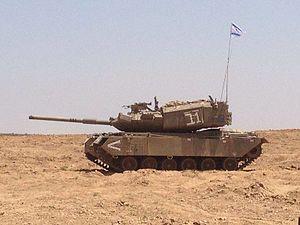
Le Pereh est un lanceur de missiles guidés israélien volontairement camouflé en char de combat standard. En service dans l'armée de défense d'Israël comme artillerie de précision depuis le milieu des années 1980, l'existence et la nature du véhicule sont restés secrets jusqu'à leur déclassification en juin 2015. Il est retiré du service en 2017.